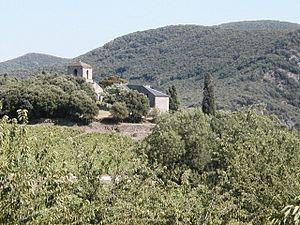
Saint-Julien (Hérault) - Vue générale du prieuré.